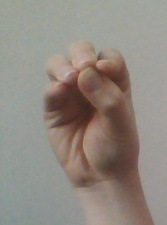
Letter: ha